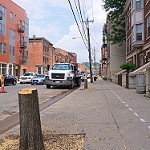
Label: non_damage_buildings_street